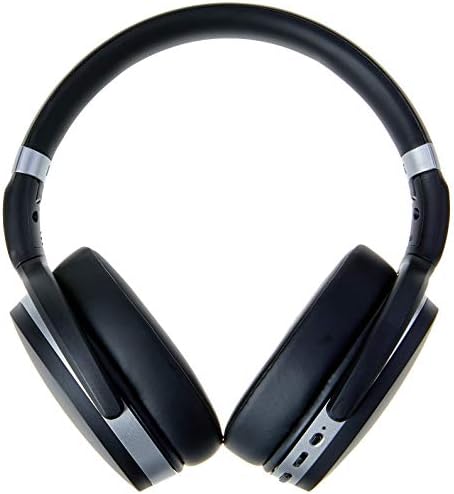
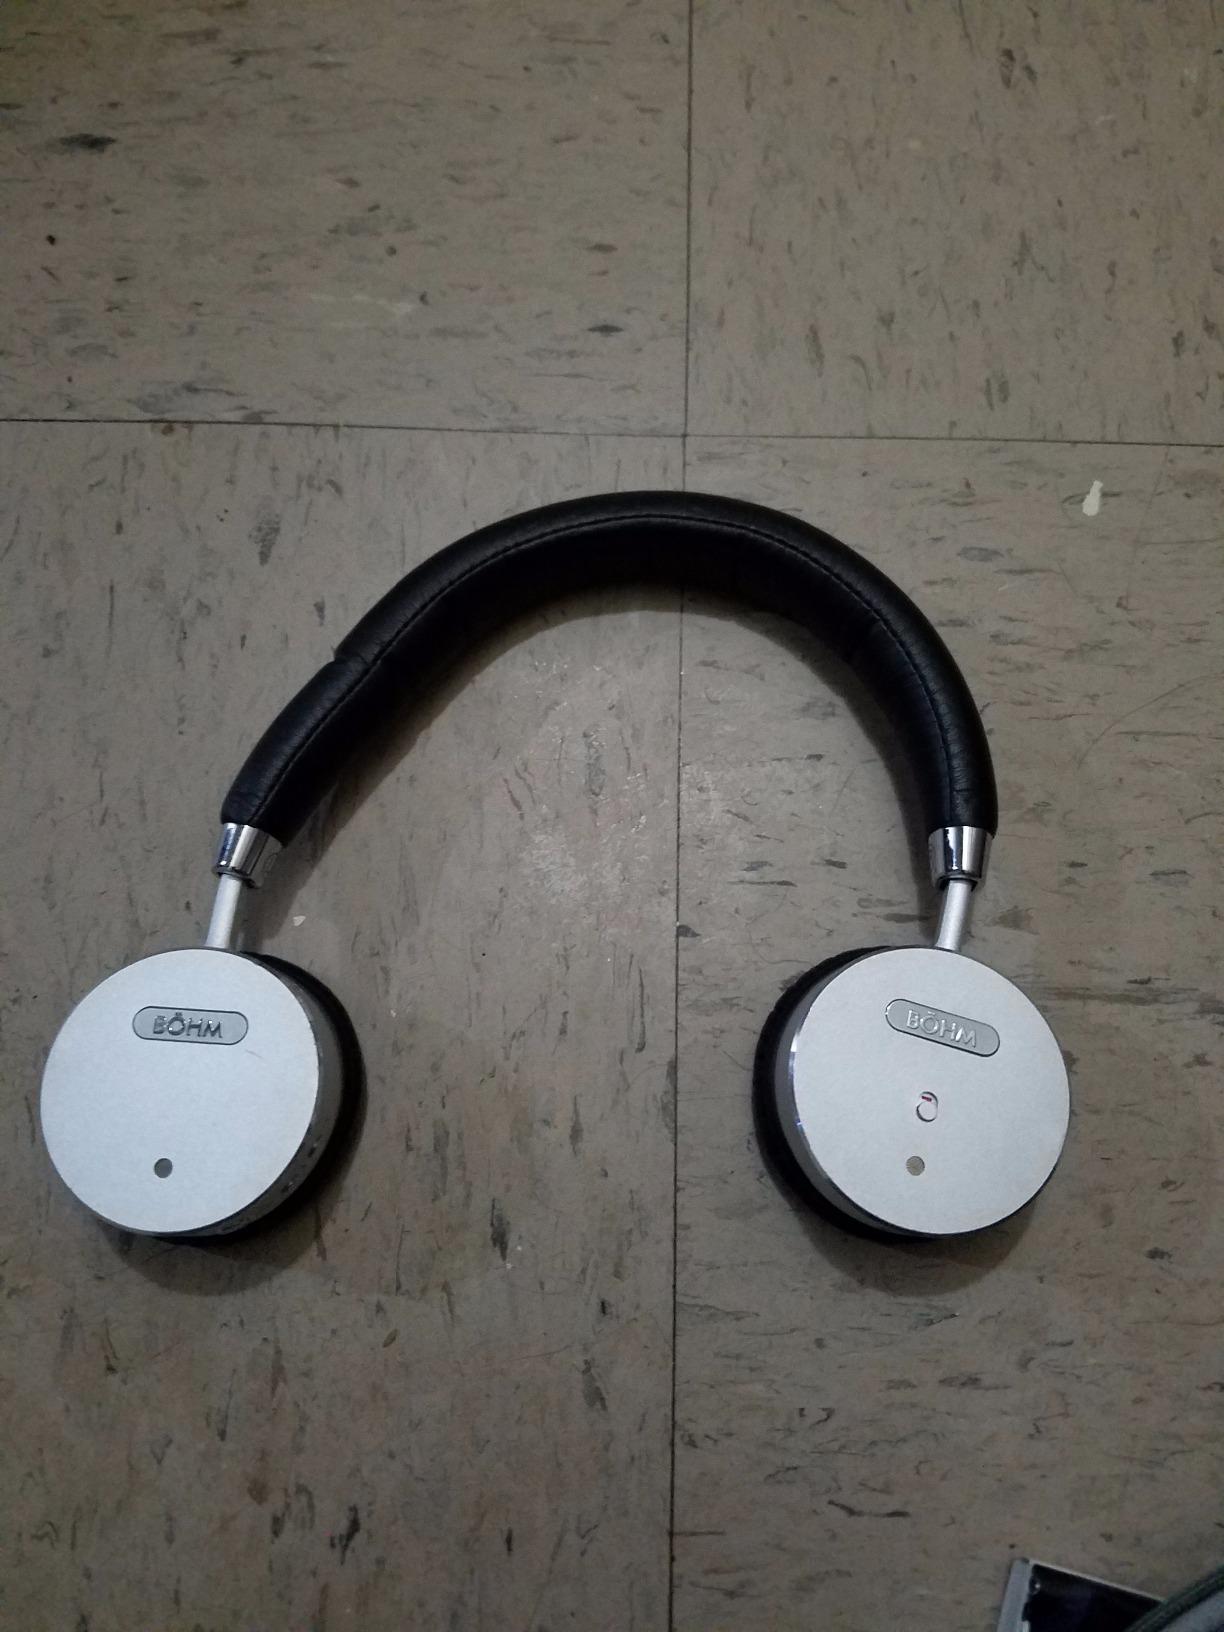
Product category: headphones
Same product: no